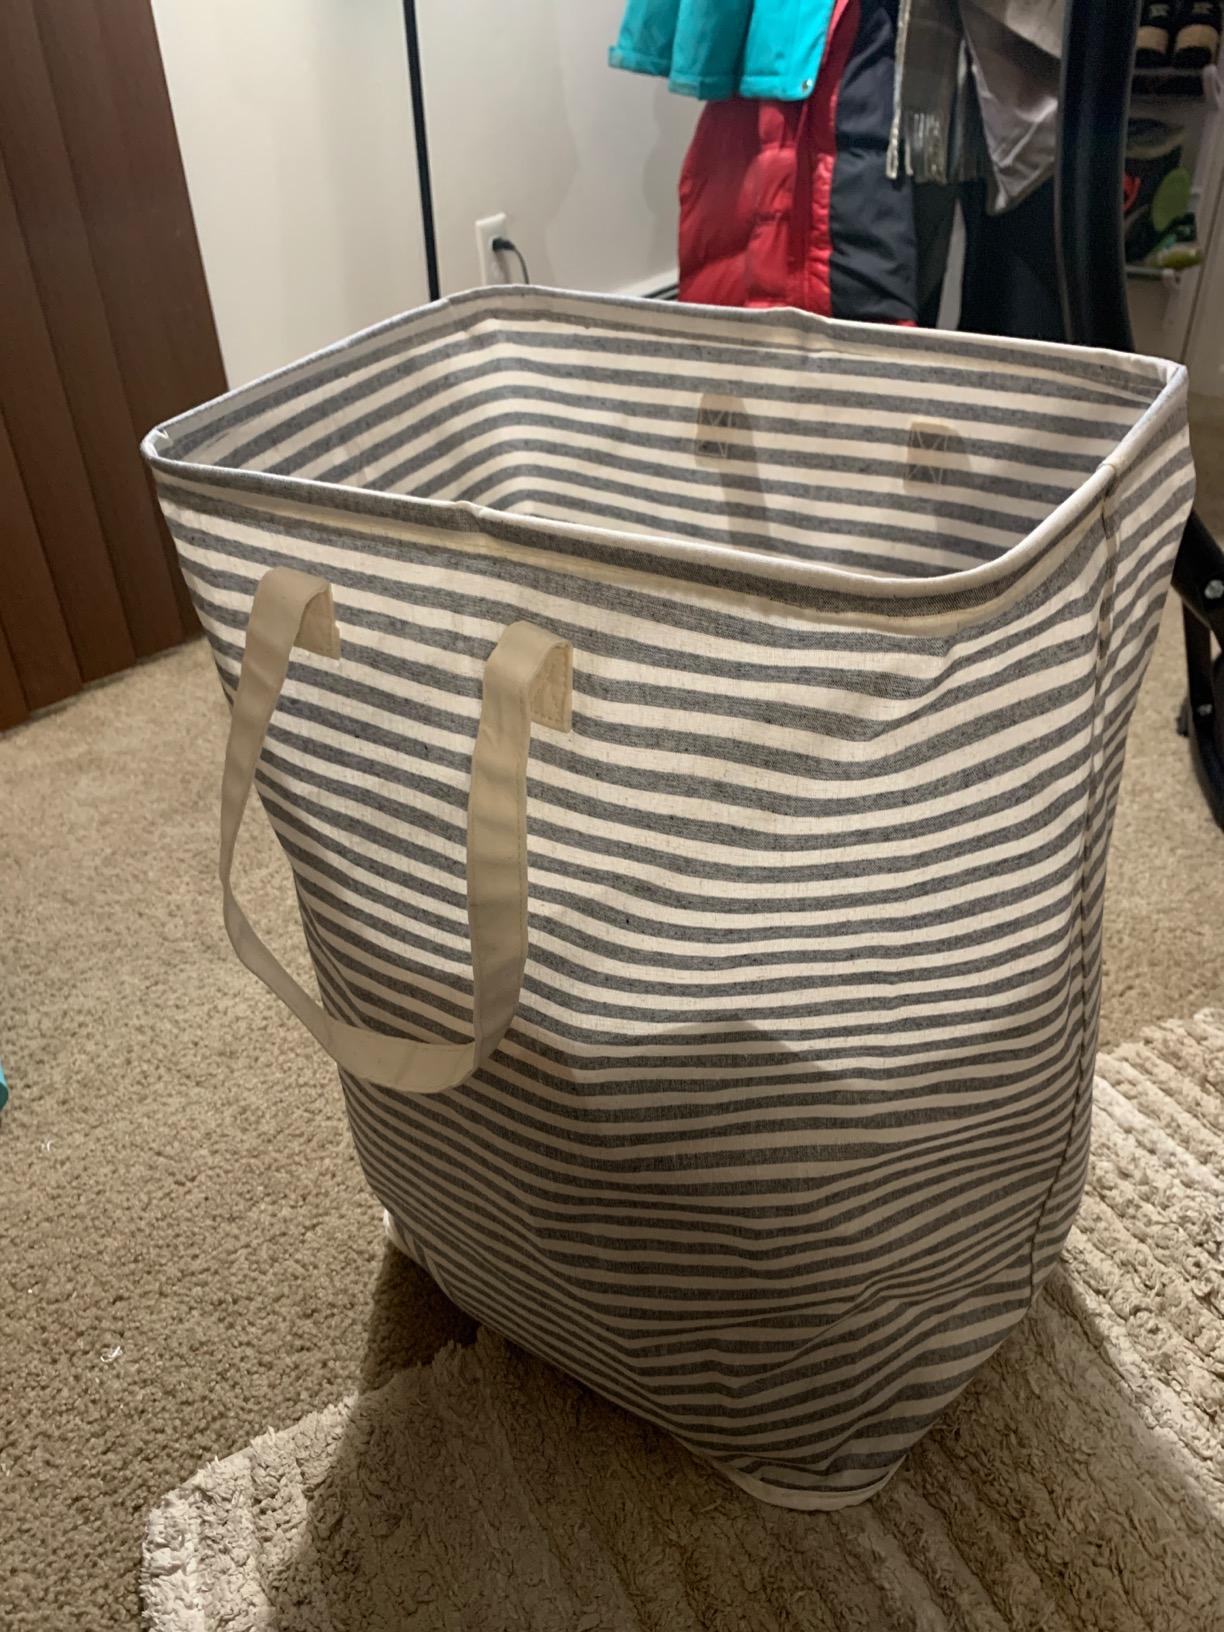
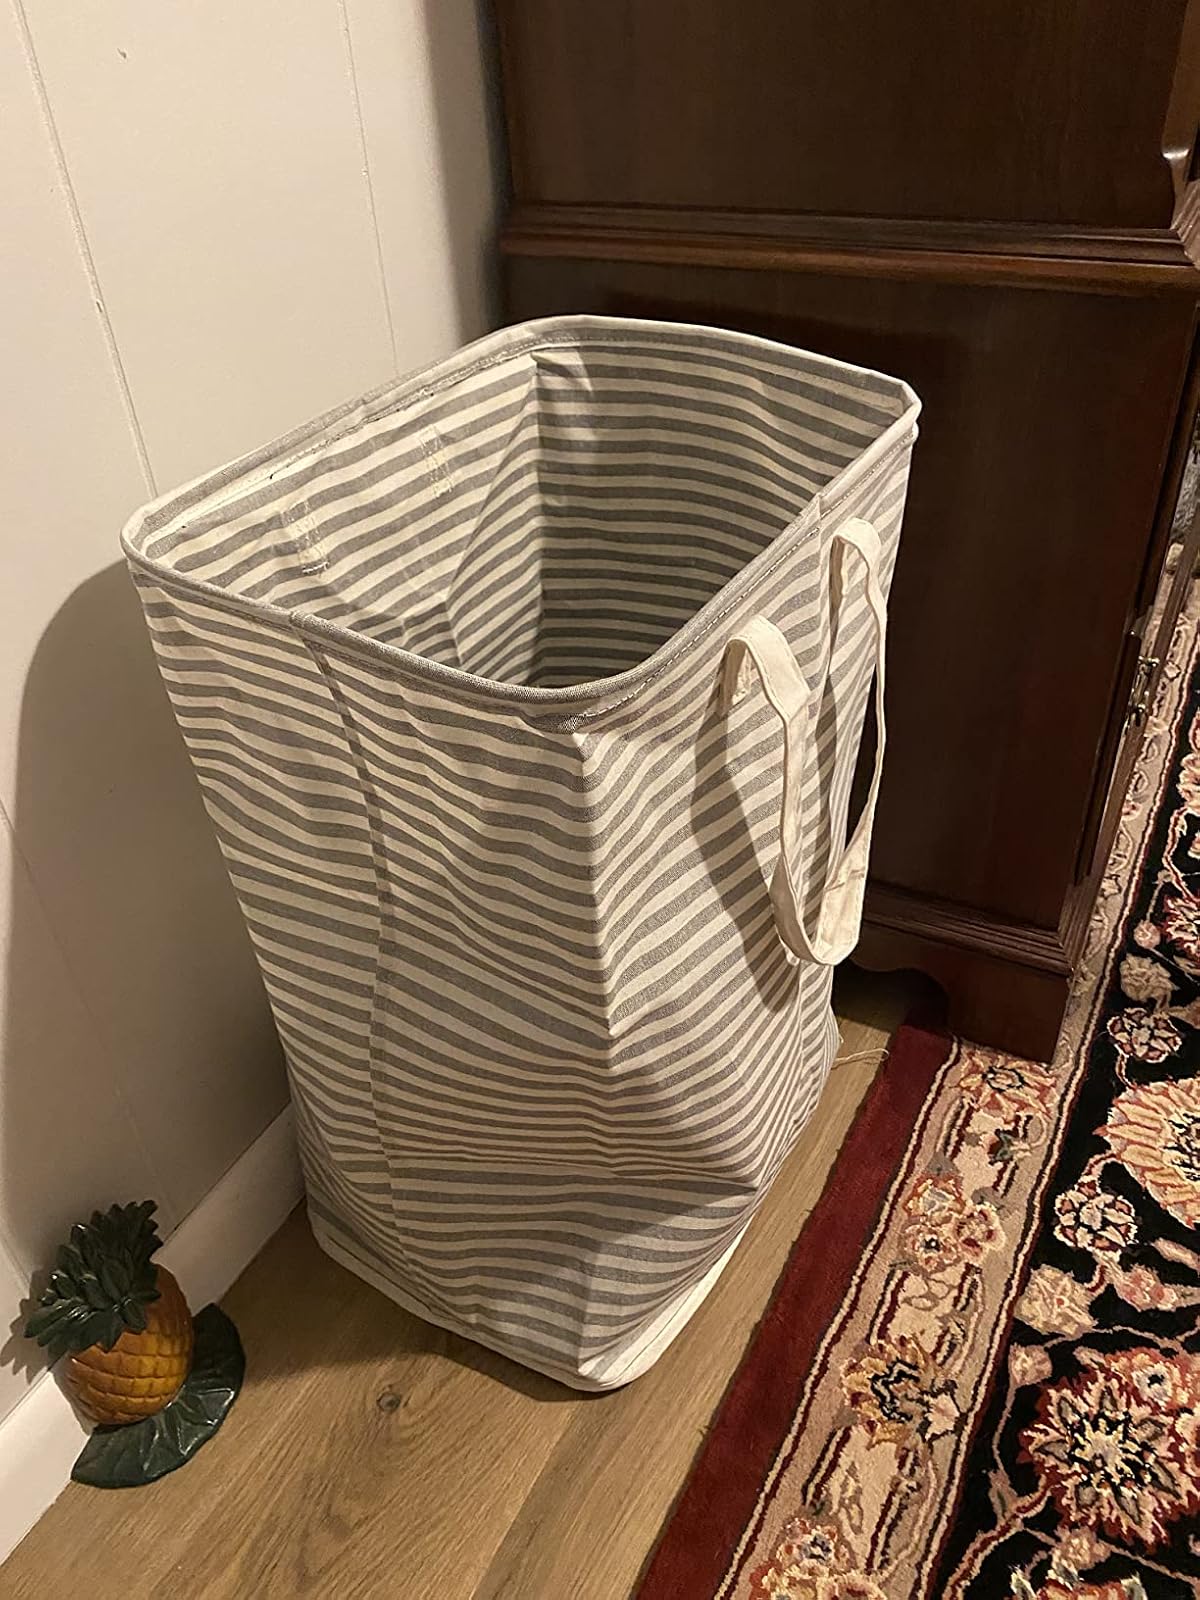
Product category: items_hamper
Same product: yes